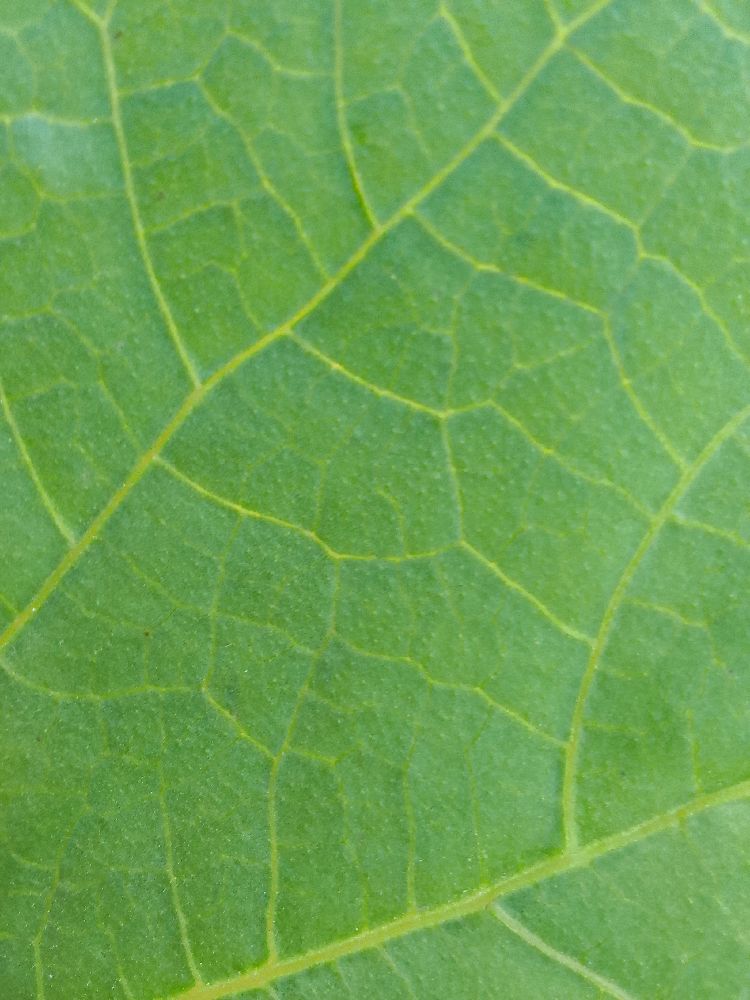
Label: healthy